Glenn Frey (American football)

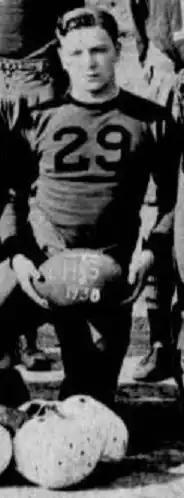
Frey as a senior football captain at Tunkhannock High School in 1930

Glenn Joseph Frey (March 6, 1912 – January 5, 1980) was an American football quarterback and running back in the National Football League. He played college football for the Temple Owls and coach Pop Warner and then played professional football with the Philadelphia Eagles.